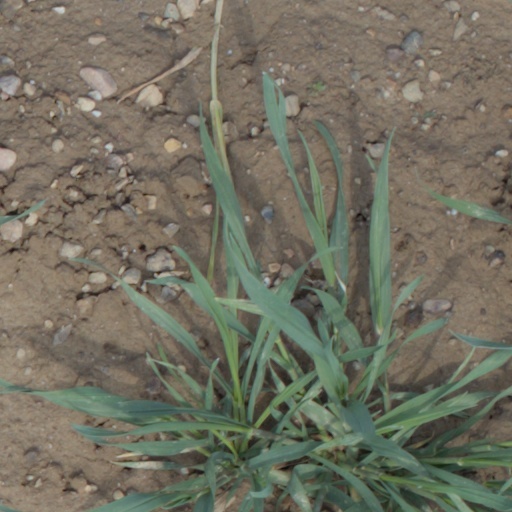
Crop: wheat